Collegiate Church of Notre-Dame, Villeneuve-lès-Avignon

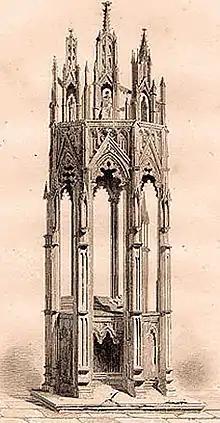
Arnaud de Via's tomb, 1845 engraving.

It was completed in 1314 and consecrated in 1333 by cardinal Arnaud de Via, bishop of Cahors, and nephew of Pope John XXII. A bell tower was added in 1362. The church and its cloister were made a "monument historique" in 1862.